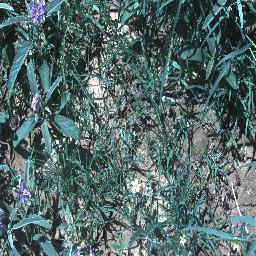
Label: negative